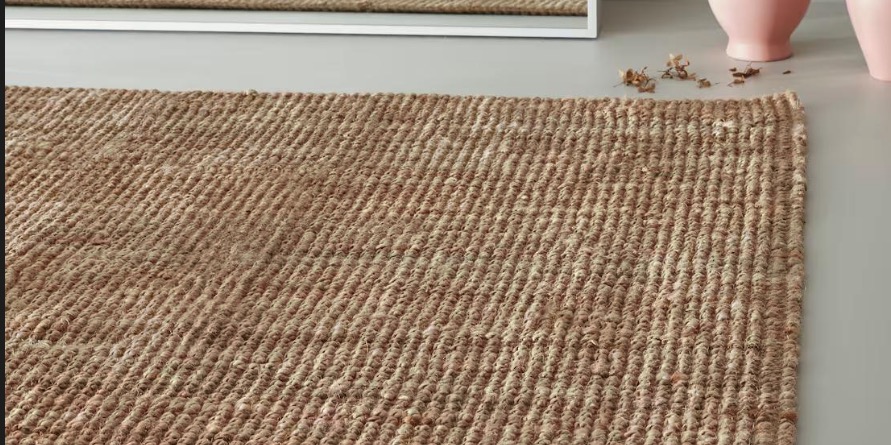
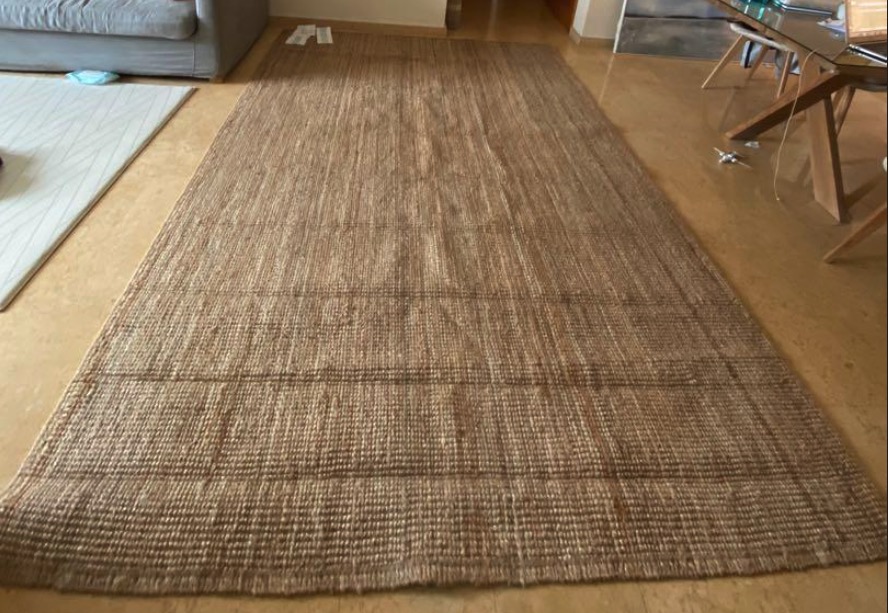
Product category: misc
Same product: yes